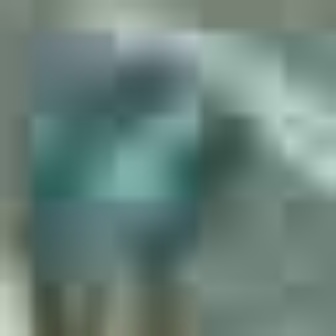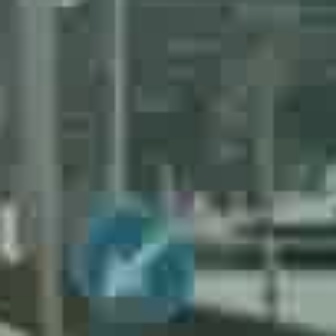
  Please identify the target specified by the bounding box [29,33,218,222] in the first image and locate it in the second image. Return the coordinates in [x_min,y_min,x_max,y_max] format.
Answer: [67,200,189,322]